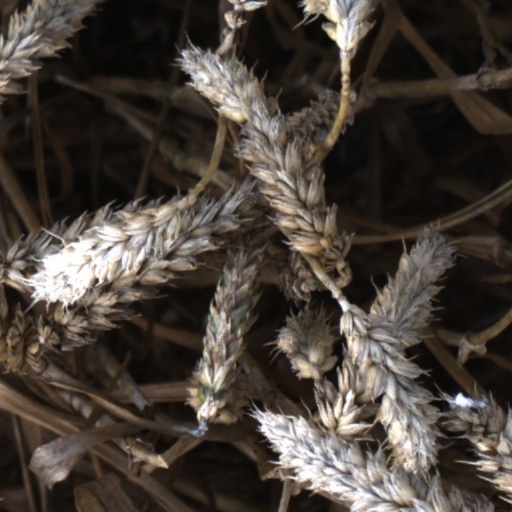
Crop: wheat